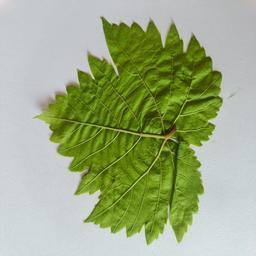
Label: Healthy Leaves